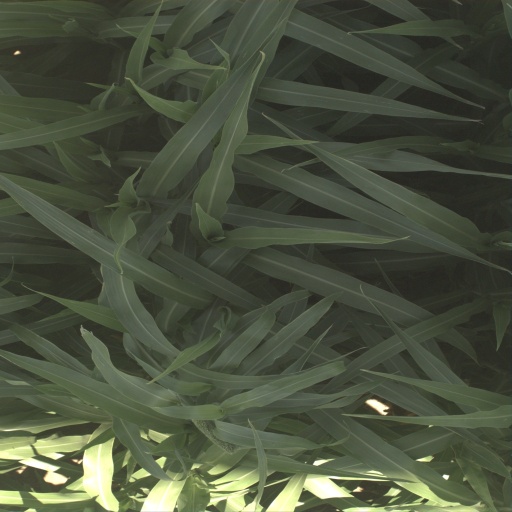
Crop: sorghum